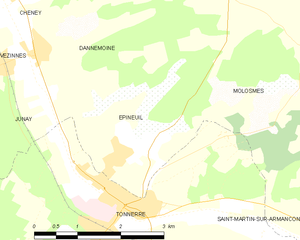
Carte des communes françaises Épineuil